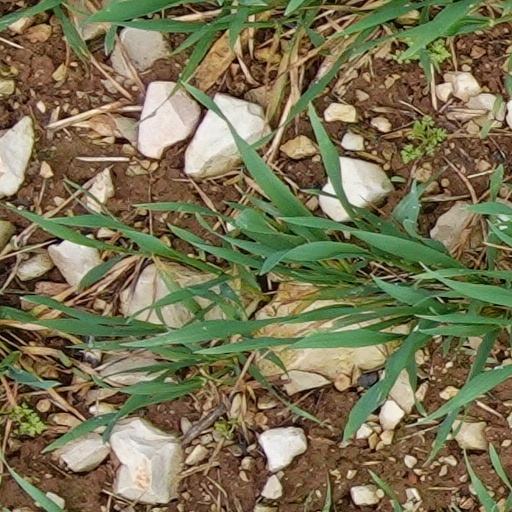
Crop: wheat